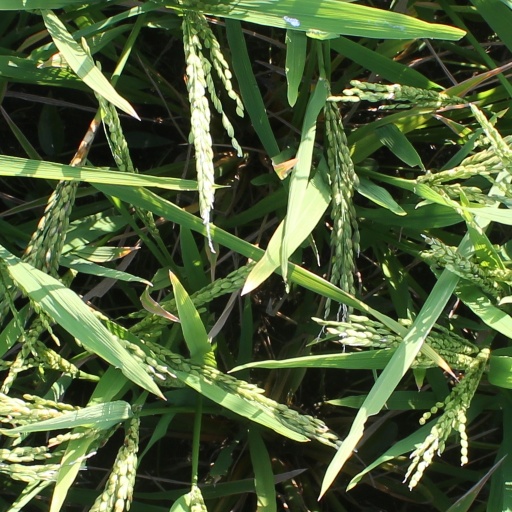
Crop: rice